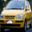
Label: automobile